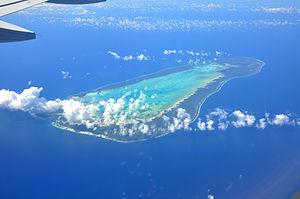
Aldabra, aussi appelé Aldabran, atoll d'Aldabra ou encore îles Aldabra, est un atoll des Seychelles dans l'Ouest de l'océan Indien. Il fait partie du groupe d'Aldabra dans les îles Extérieures. Inscrit sur la liste du patrimoine mondial de l'Unesco en 1982, l'atoll constitue une réserve naturelle stricte, un site Ramsar et une zone importante pour la conservation des oiseaux. Il cumule plusieurs faits notables : c'est le plus grand atoll surélevé au monde, il est le principal lieu de nidification de l'océan Indien pour la tortue verte, il abrite la plus grande population de tortues géantes des Seychelles, la plus grande colonie de phaétons à brins rouges et d'importantes colonies de frégates ariel et de frégates du Pacifique. Son isolement et l'absence d'occupation et d'activités humaines pérennes ont permis aux espèces animales et végétales de développer un certain endémisme tel le râle de Cuvier, la dernière espèce d'oiseaux ne pouvant voler des îles de l'océan Indien occidental.